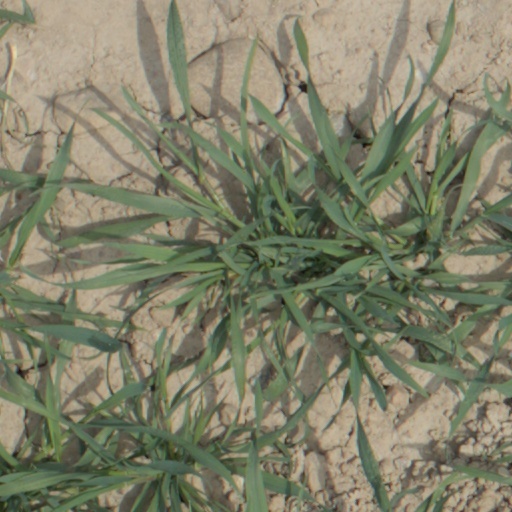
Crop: wheat